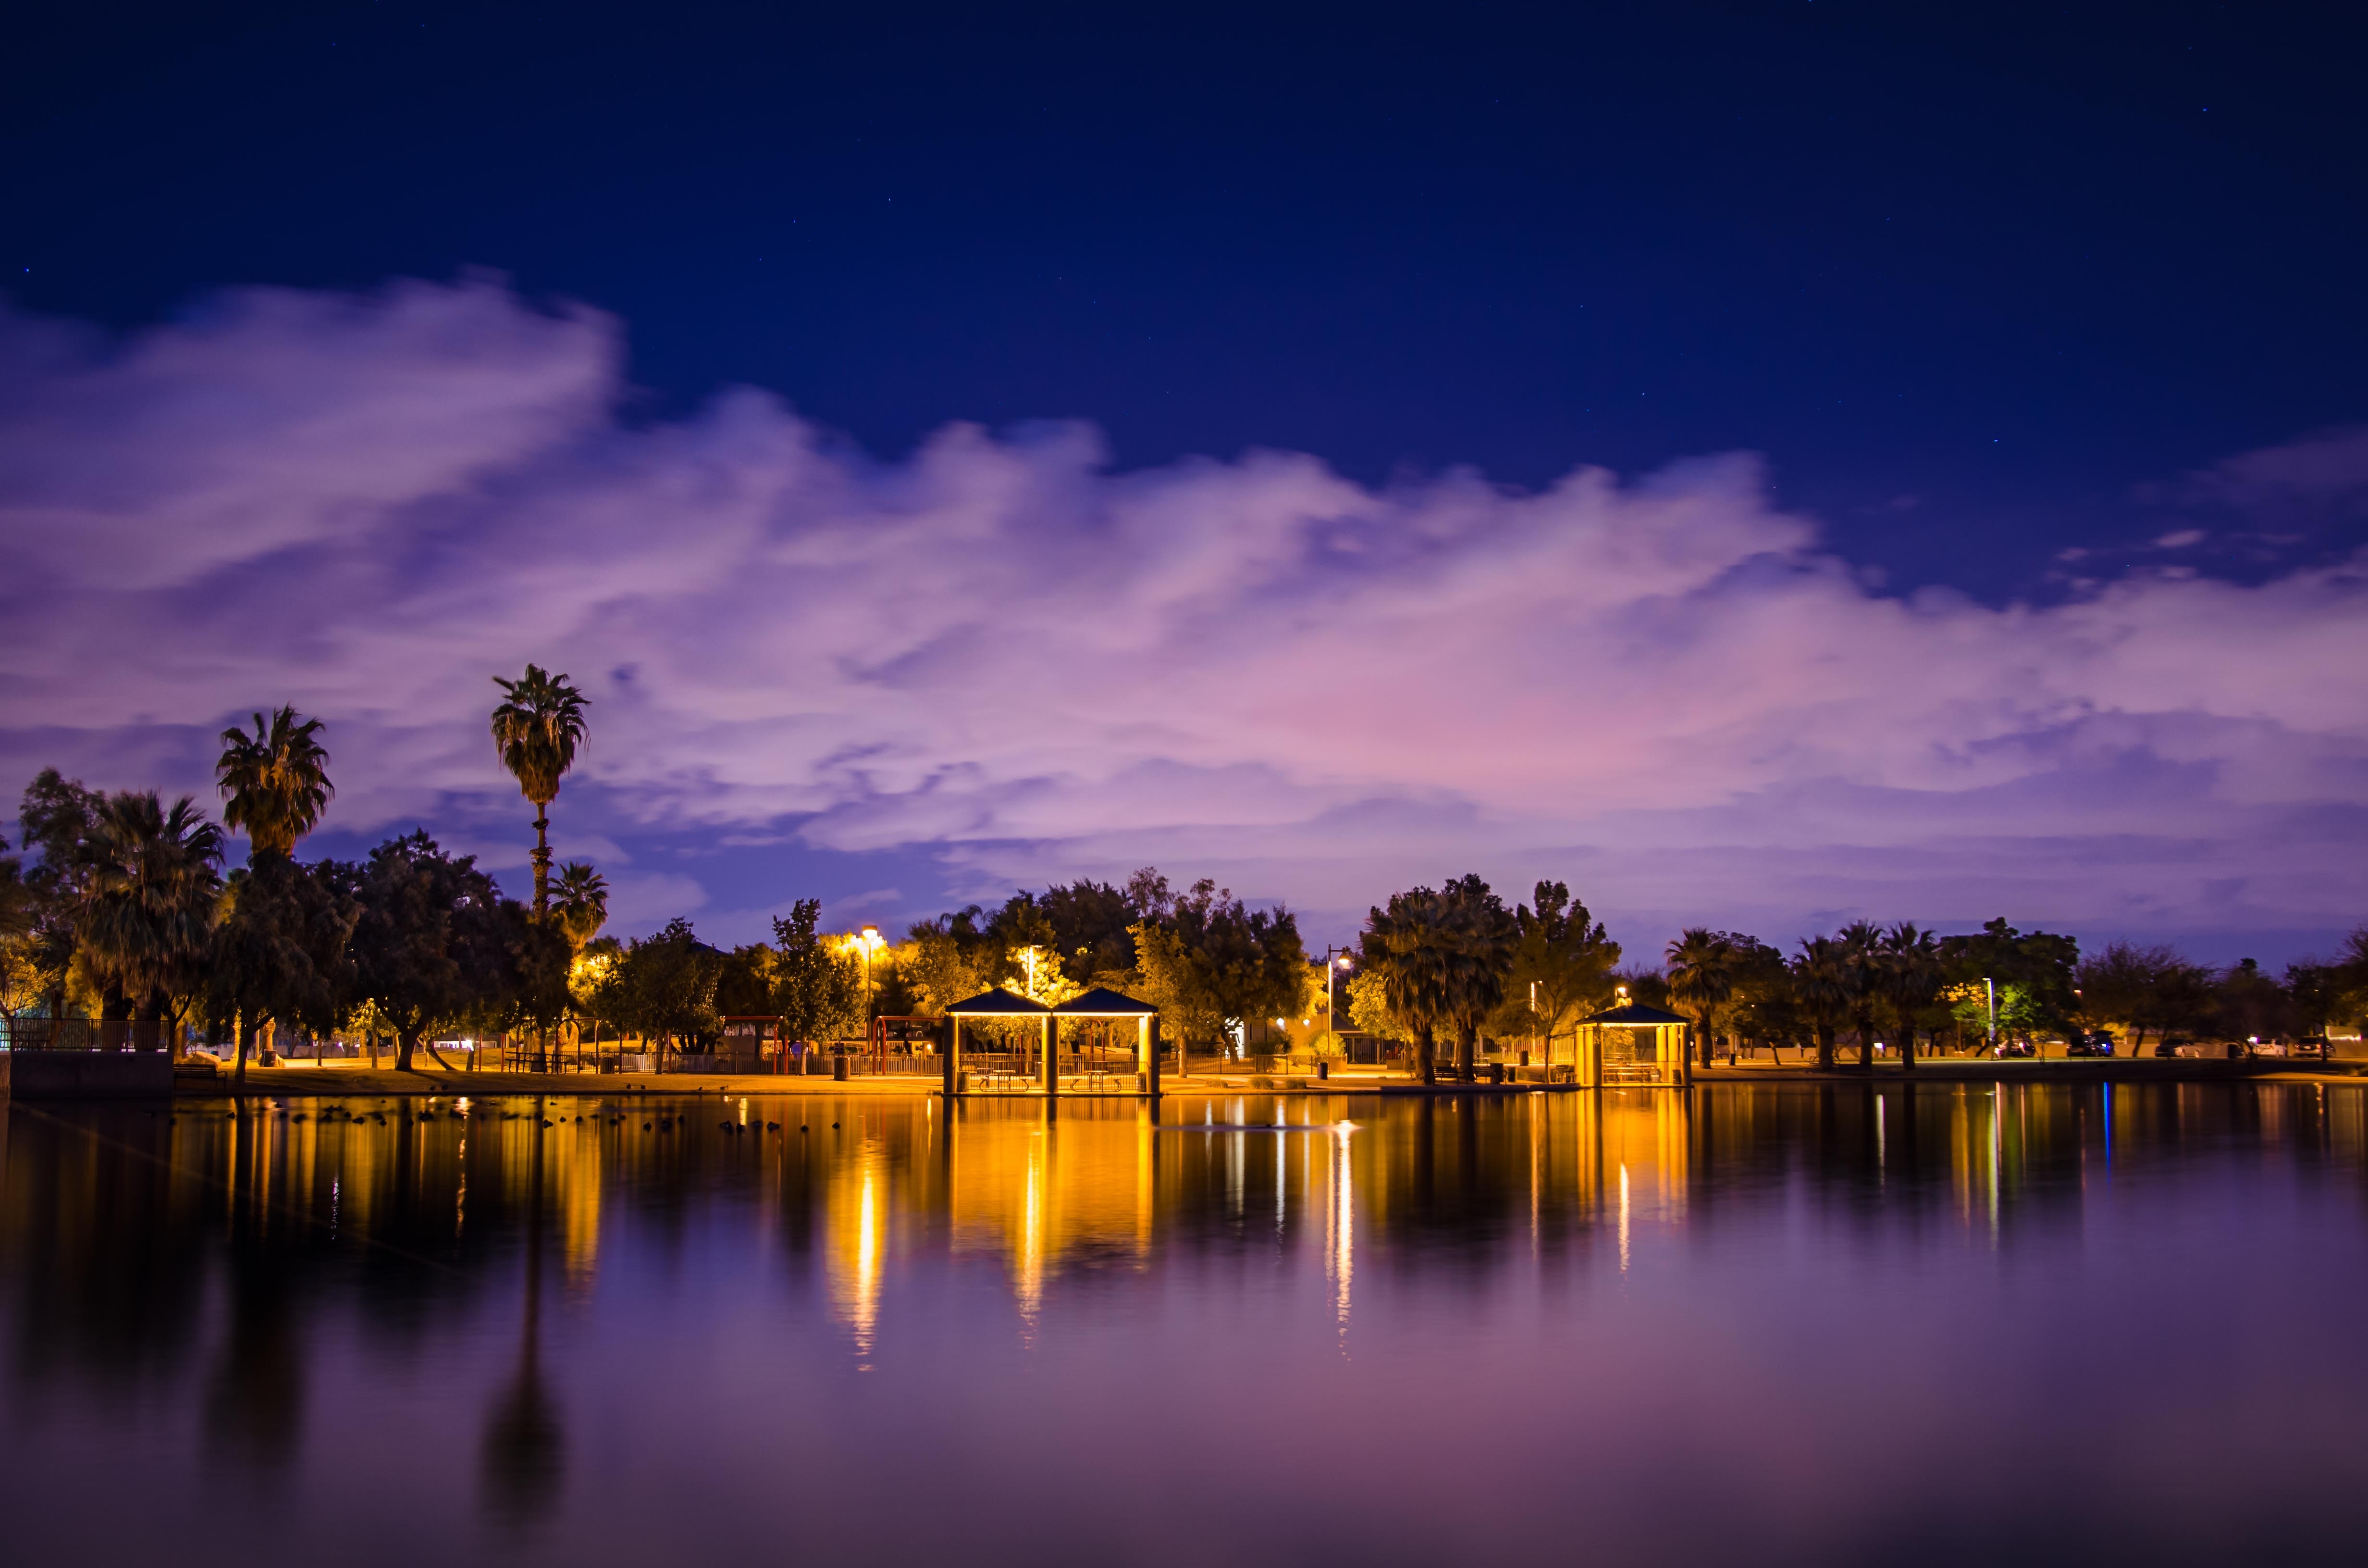
tree, nature, horizon, cloud, sky, sunrise, sunset, night, morning, lake, dawn, dusk, evening, reflection, afterglow, purple sunset, desert breeze, evening lake